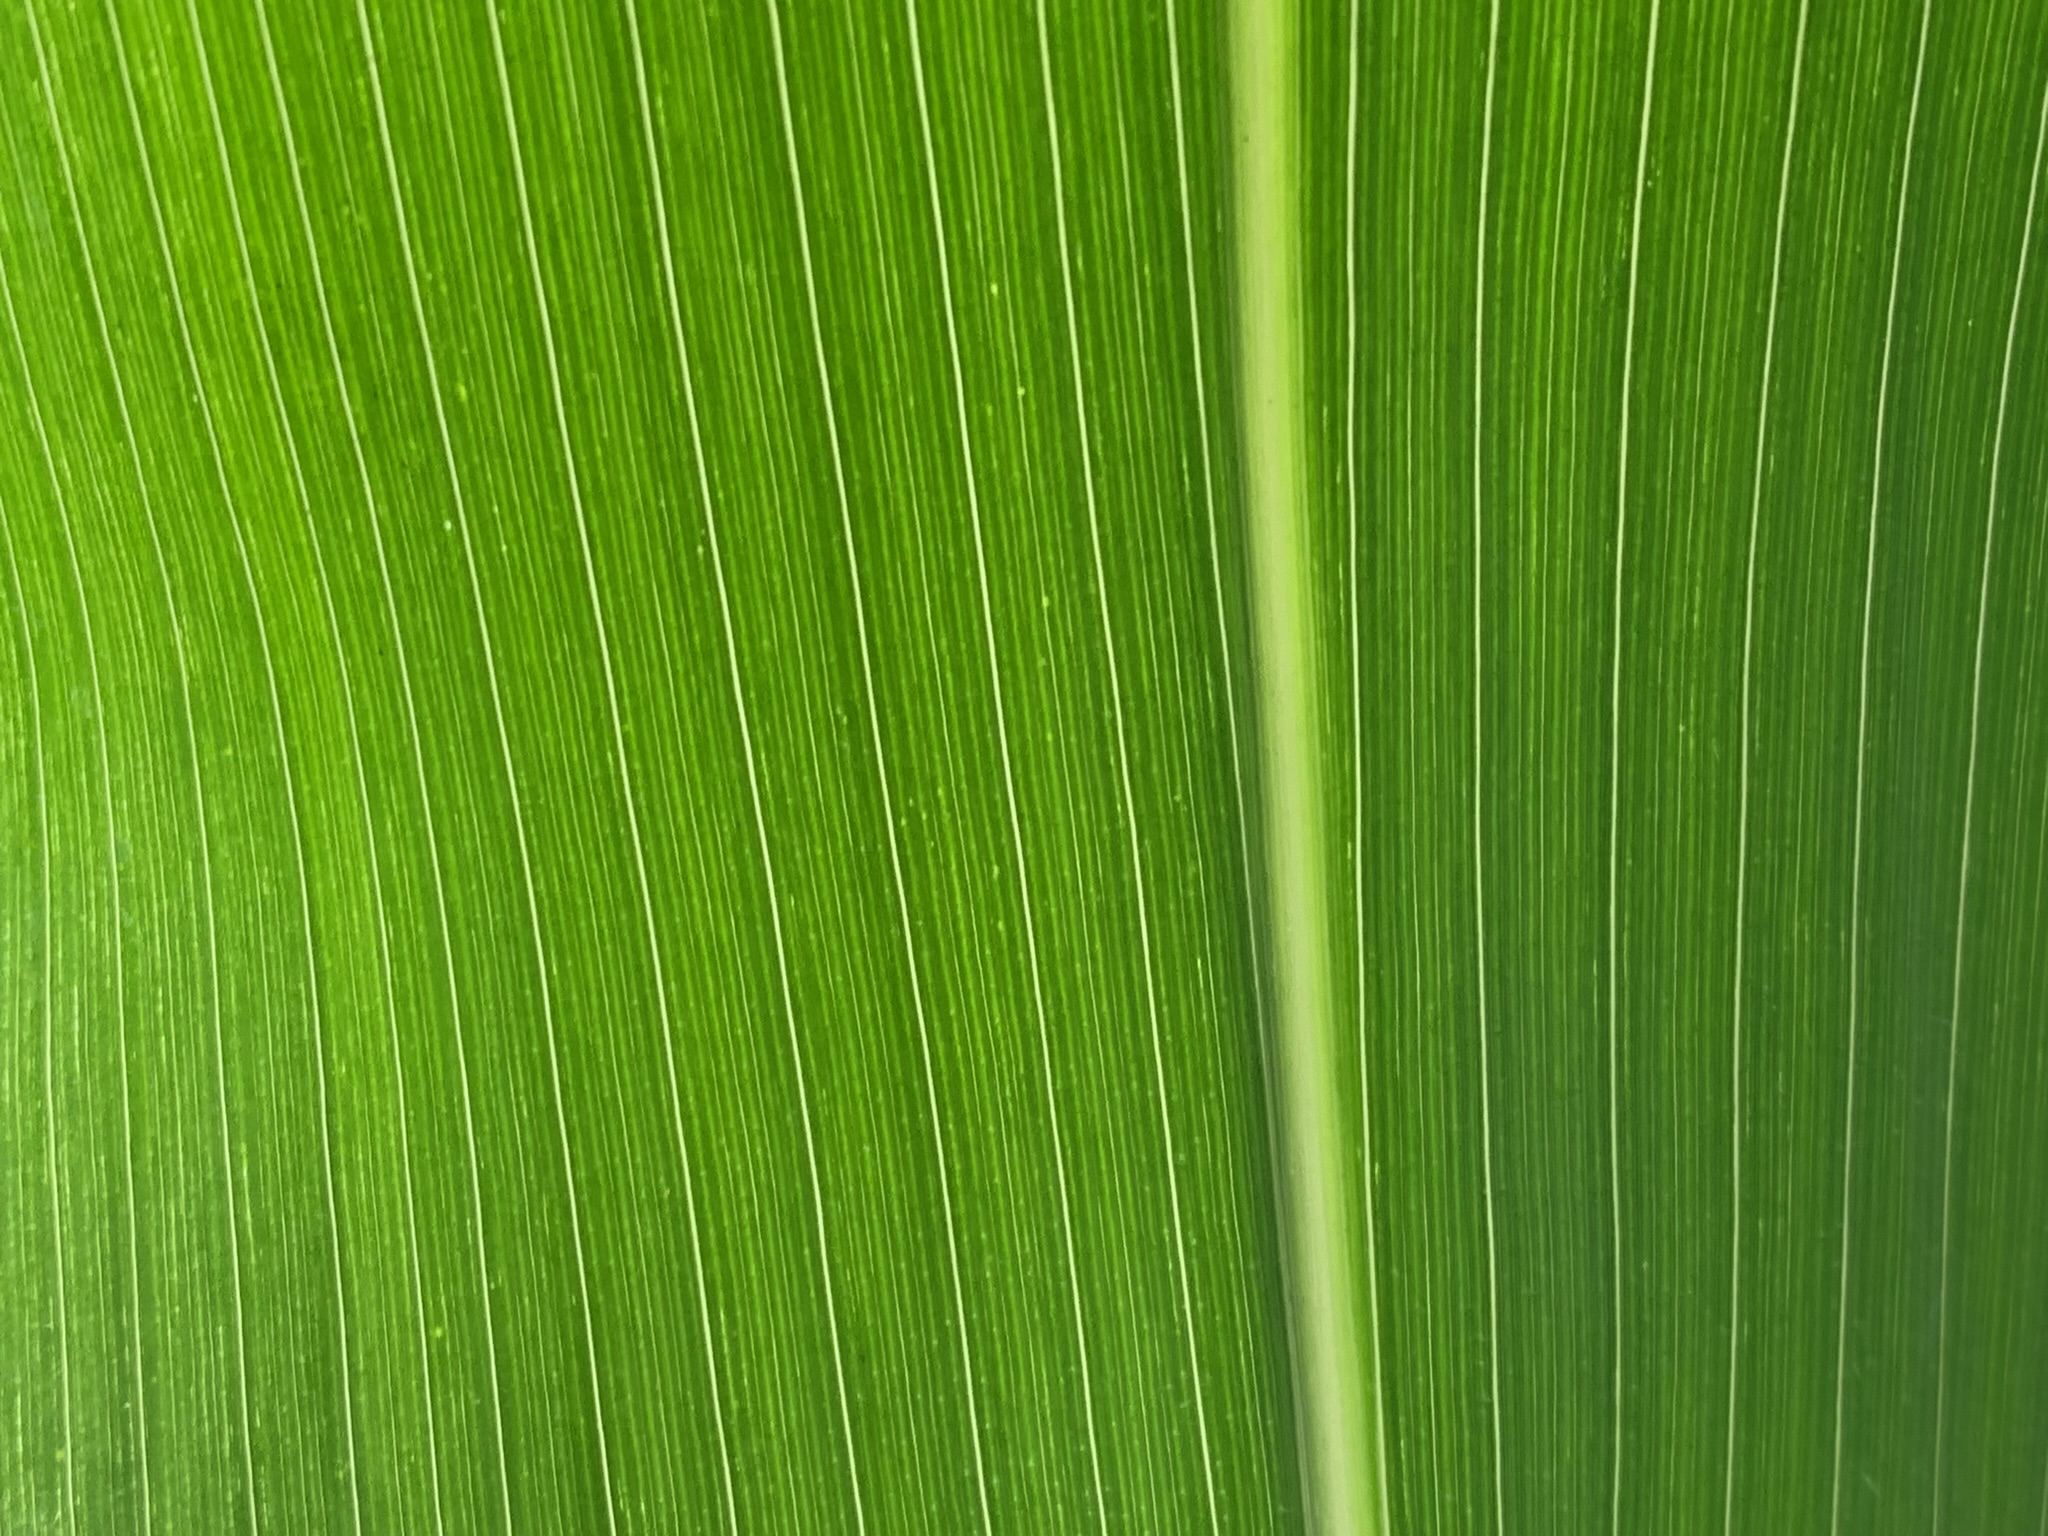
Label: Healthy